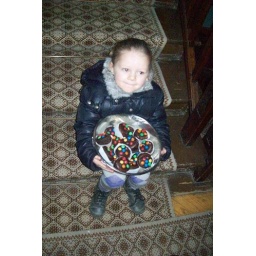
Good-bye cup cakes for school (made by Tante Traute). Man it was cold !